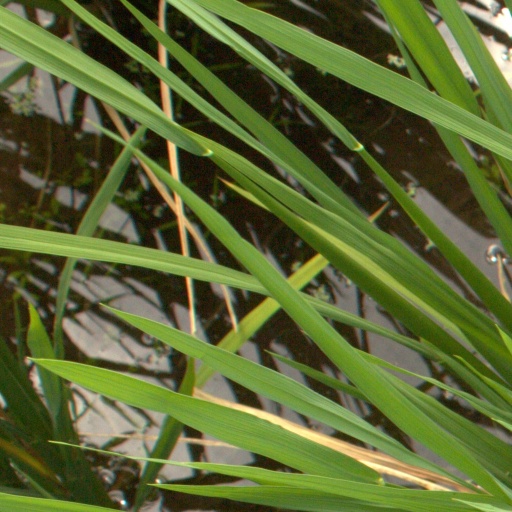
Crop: rice